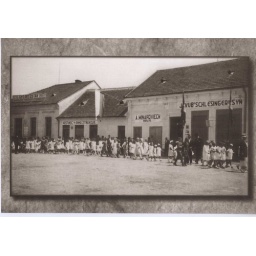
First communion celebration. Kids walking to the church. All girls in white dress.